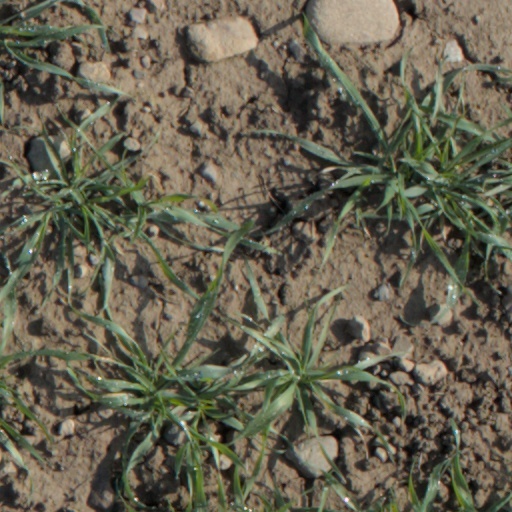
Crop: wheat